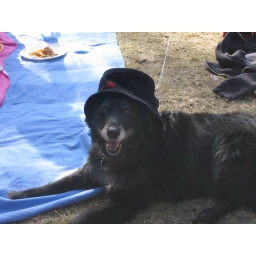
Finn was looking OSO cute in Scott's hat at Brian's Birthday BBQ